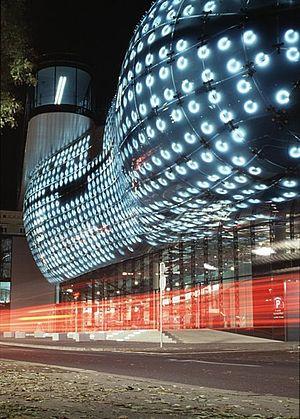
Le musée d'art de Graz est le musée d'art de la ville autrichienne de Graz. Le musée a été construit en vue des manifestations culturelles de 2003 alors que la ville était capitale européenne de la culture, et est depuis l'un des principaux monuments de la ville.
La théorie économique des musées est un domaine de l'économie de la culture qui s'intéresse au fonctionnement économique des musées.